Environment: real
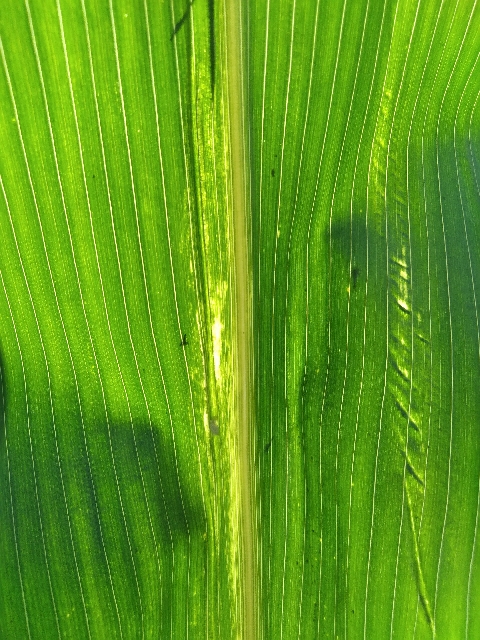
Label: lethal_necrosis